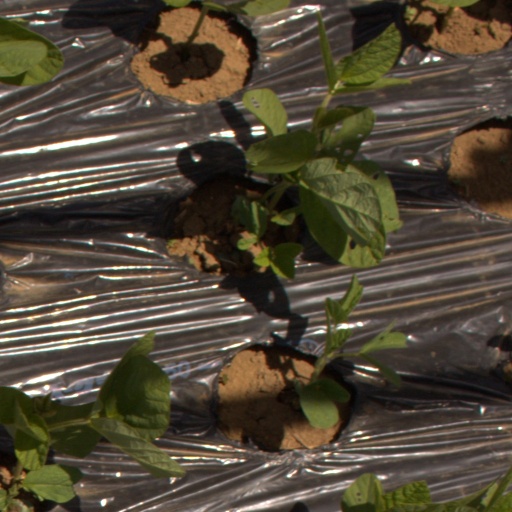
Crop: Jerusalem artichoke